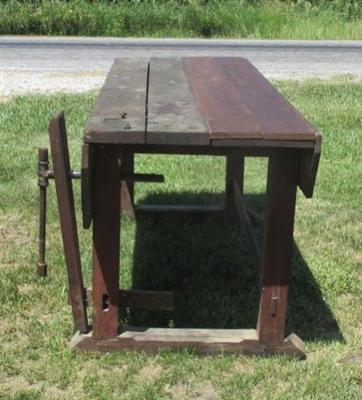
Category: table